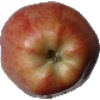
Label: Apple Red 1